Gamilaraay

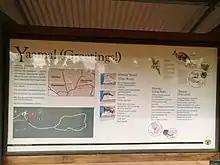
NPWS notice board with Gamilaraay/English texts

The Sandstone Caves (within the Pilliga Nature Reserve) are co-managed by the Gamilaraay people together with NPWS. All interpretive signage is in the Gamilaraay language followed by English. A small example, created by the Coonabarabran Gamilaraay Language Circle (Suellen Tighe, Maureen Sutler, Sid Chatfield & Peter Thompson), is given below. (See adjoining image.)